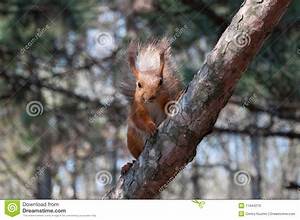
Label: scoiattolo